Romanian National Opera, Cluj-Napoca

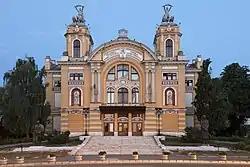
Front view

The Romanian National Opera, Cluj-Napoca is one of the national opera and ballet companies of Romania. The Opera shares the same building with the National Theatre in Cluj-Napoca.